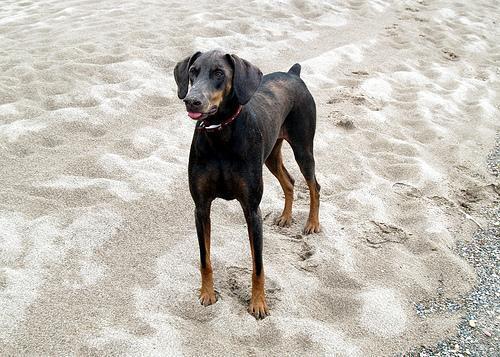
Doberman